Orthodox Tewahedo music

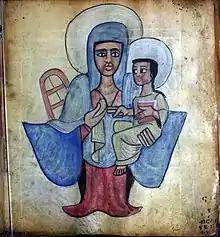
Ge'ez prayer book dated 15th century

The Ethiopian liturgy is divided into two groups: one is the introductory called Ordo Communis and Eucharistic part called Anaphora. The Anaphora is central part of solemn of the liturgy, and the great Oblation is central point. It starts with the words "Sursum Corda", or with their equivalent, and encompasses all liturgies that includes all service to the end. The Anaphora corresponds to Western canon, which is invariable to common framework, the Ordo Communis. The phrase "Qidase of St. Dioscorus" means the variable part, either Anaphora, which bears the name of Saint, or Ordo Communis together with the same Anaphoras.